Nun (biblical figure)

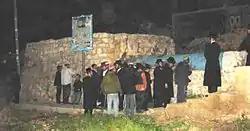
Nun's grave

A Jewish tradition places Nun's tomb near that of his son Joshua who, according to , is buried in Timnat Serah whereas in it is mentioned as Timnath-heres. The similarly named Israeli village of Kifl Hares, located northwest of Ariel in Samaria (Northern West Bank), is now home to both tombs.